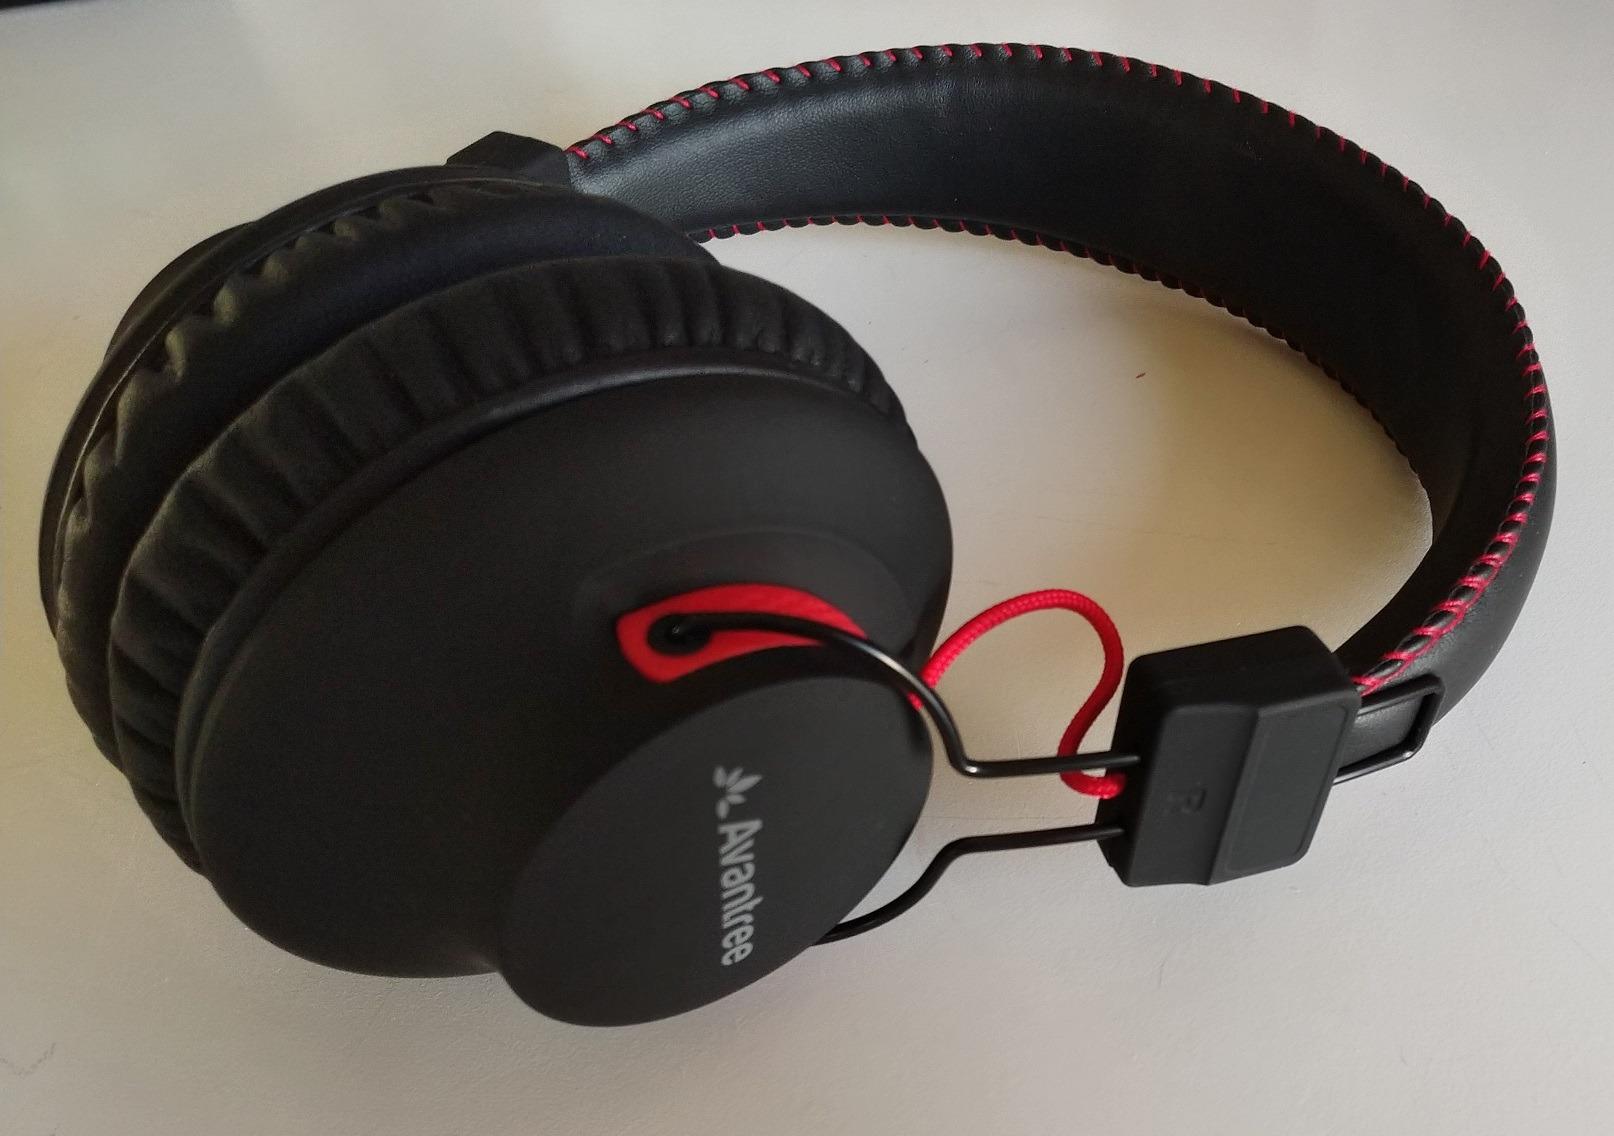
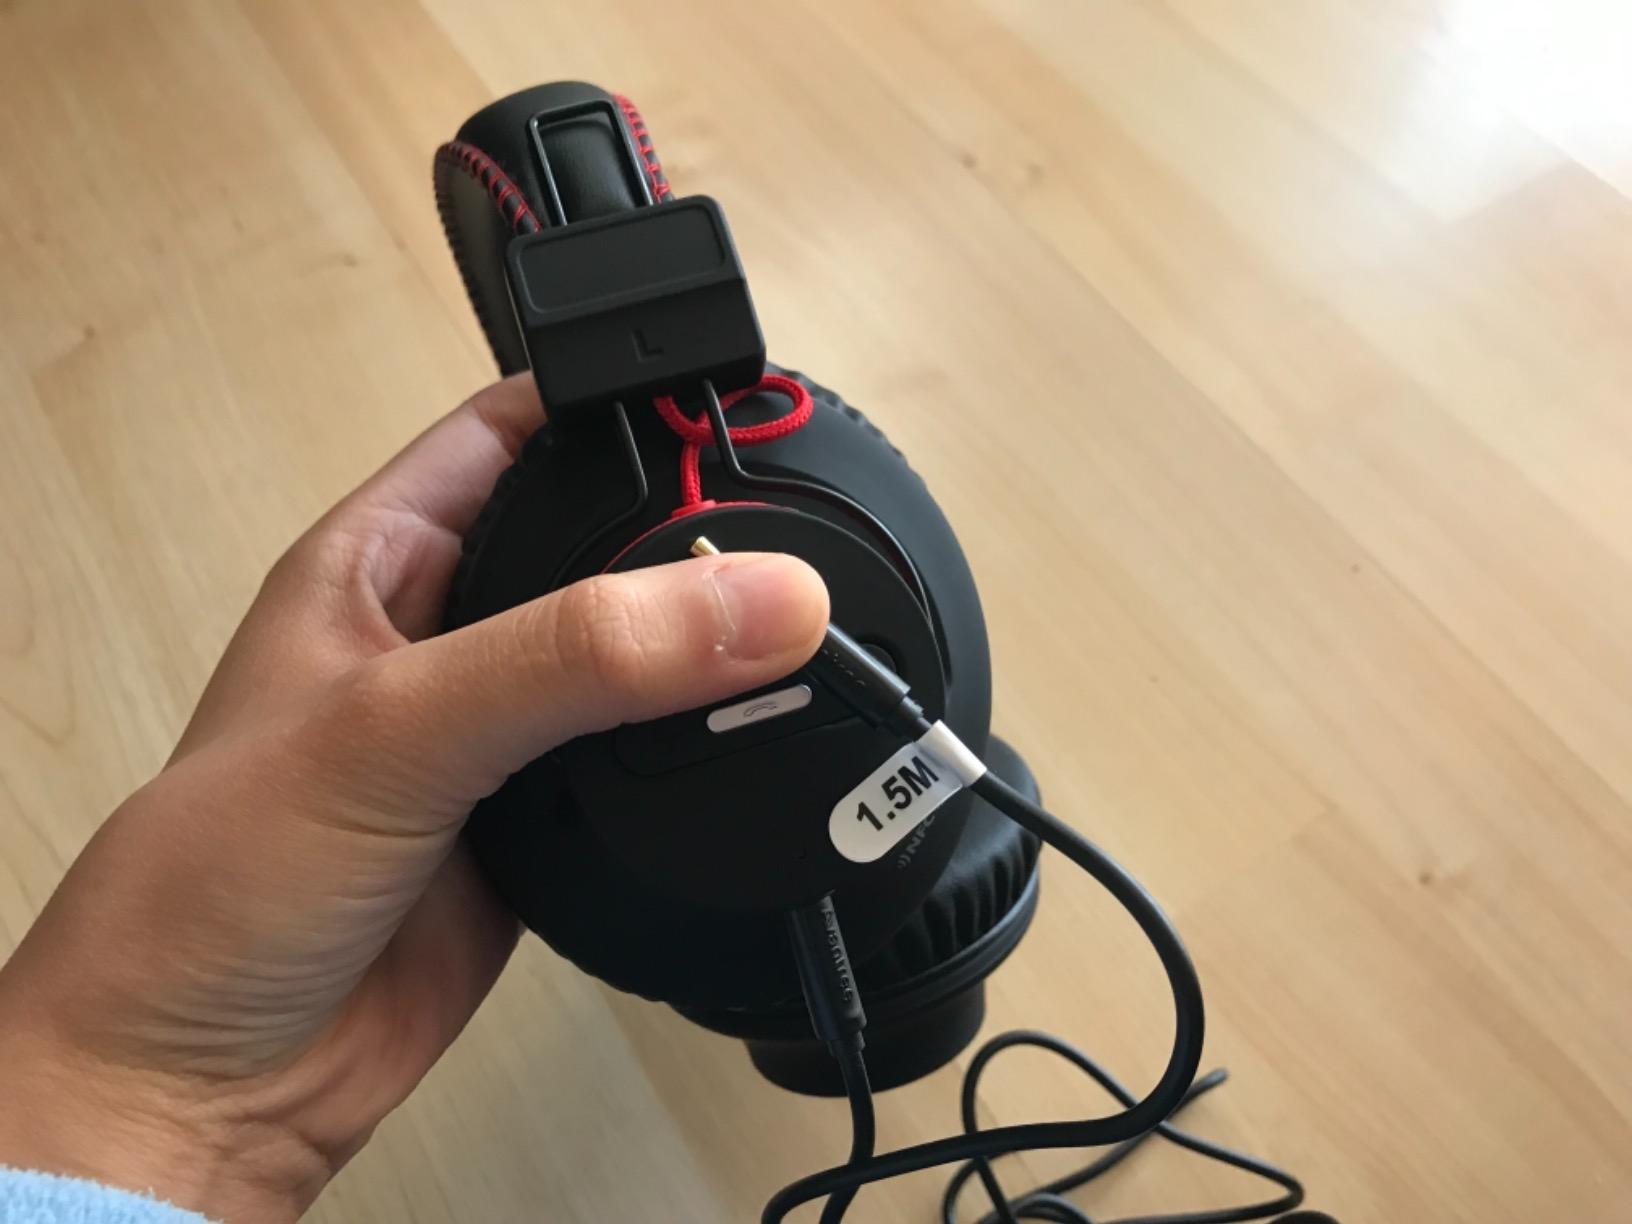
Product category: headphones
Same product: yes